Plaza de España, Madrid

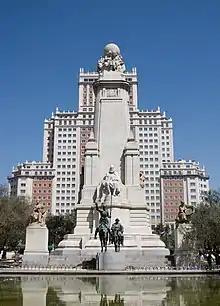
Madrid's

Right in the center of the square is the monument to Miguel de Cervantes, created at the same time as the square itself. Around the monument, a series of landscaped spaces were created for the enjoyment and rest of passers-by.